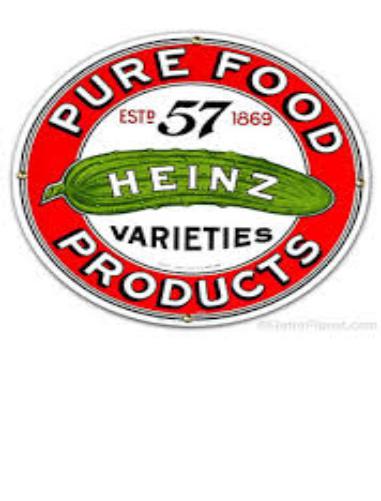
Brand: H. J. Heinz
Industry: Food